Richard Carleton

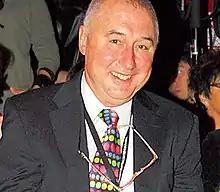

Richard George Carleton (11 July 19437 May 2006) was a multiple Logie Award–winning Australian television journalist.